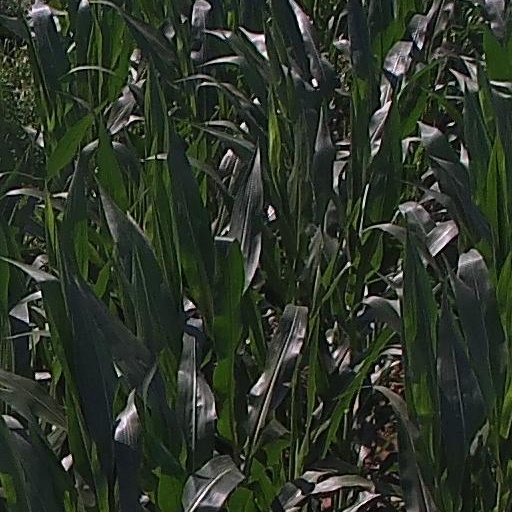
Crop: maize; corn